Human trafficking in Venezuela

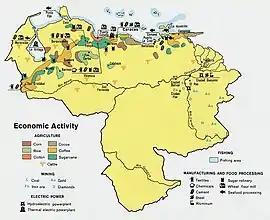
A map of Venezuela and its economic activity

In 2011 Venezuela was a source, transit, and destination country for men, women, and children trafficked for the purposes of commercial sexual exploitation and forced labor. Venezuela's political, economic, and social concerns contributed to the factors and types of human trafficking in the country. In particular, the severe poverty in Venezuela has increased the rate of human trafficking. Venezuelan women and girls are trafficked within the country for sexual exploitation, lured from poor regions in the nation's interior to urban and tourist areas. Victims are recruited through false job offers and subsequently forced into prostitution or conditions of labor exploitation. Child prostitution in urban areas and child sex tourism in resort destinations such as Margarita Island appear to be growing. Venezuelan women and girls are trafficked for commercial sexual exploitation to Western Europe and Mexico, in addition to Caribbean destinations such as Trinidad and Tobago, Aruba, and the Dominican Republic. Men, women, and children from Colombia, Peru, Ecuador, Brazil, the Dominican Republic, and the People's Republic of China are trafficked to and through Venezuela and may be subjected to commercial sexual exploitation and forced labor.